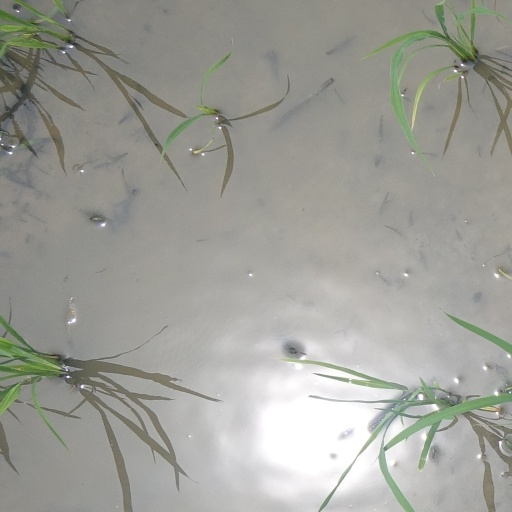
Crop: rice